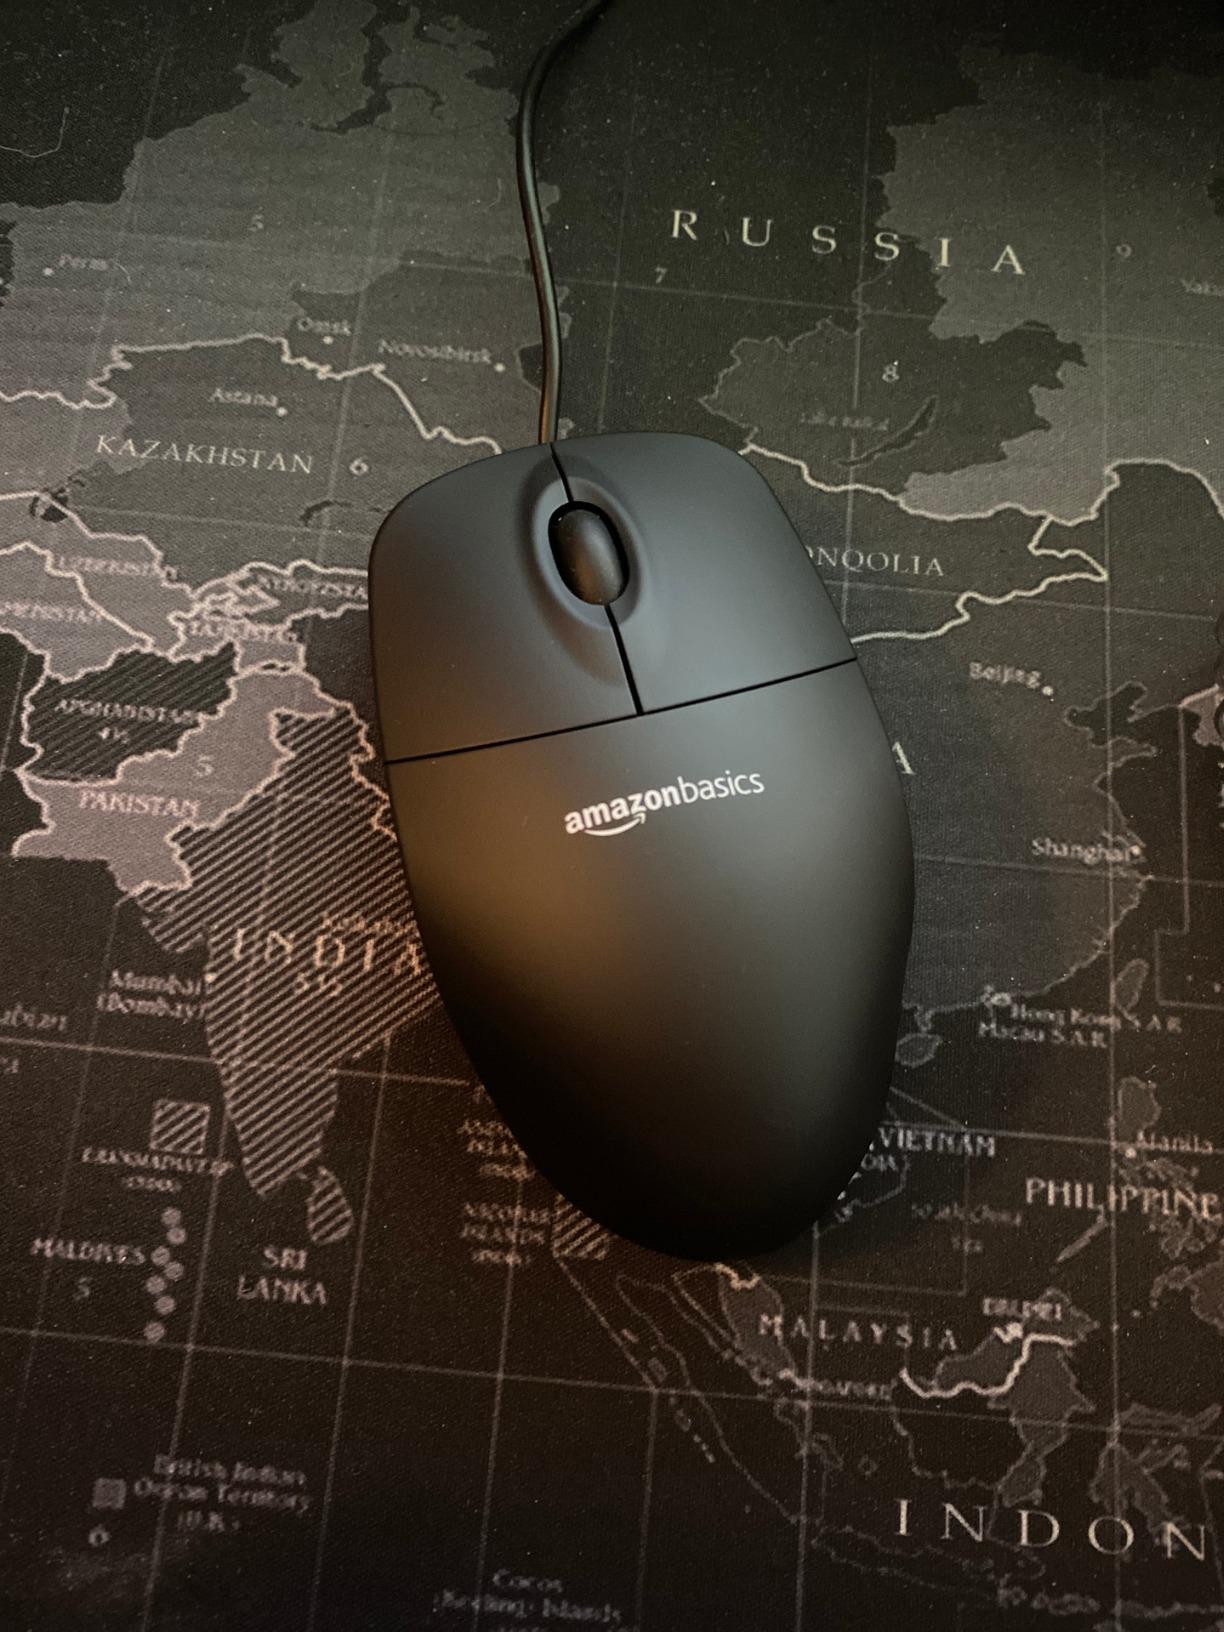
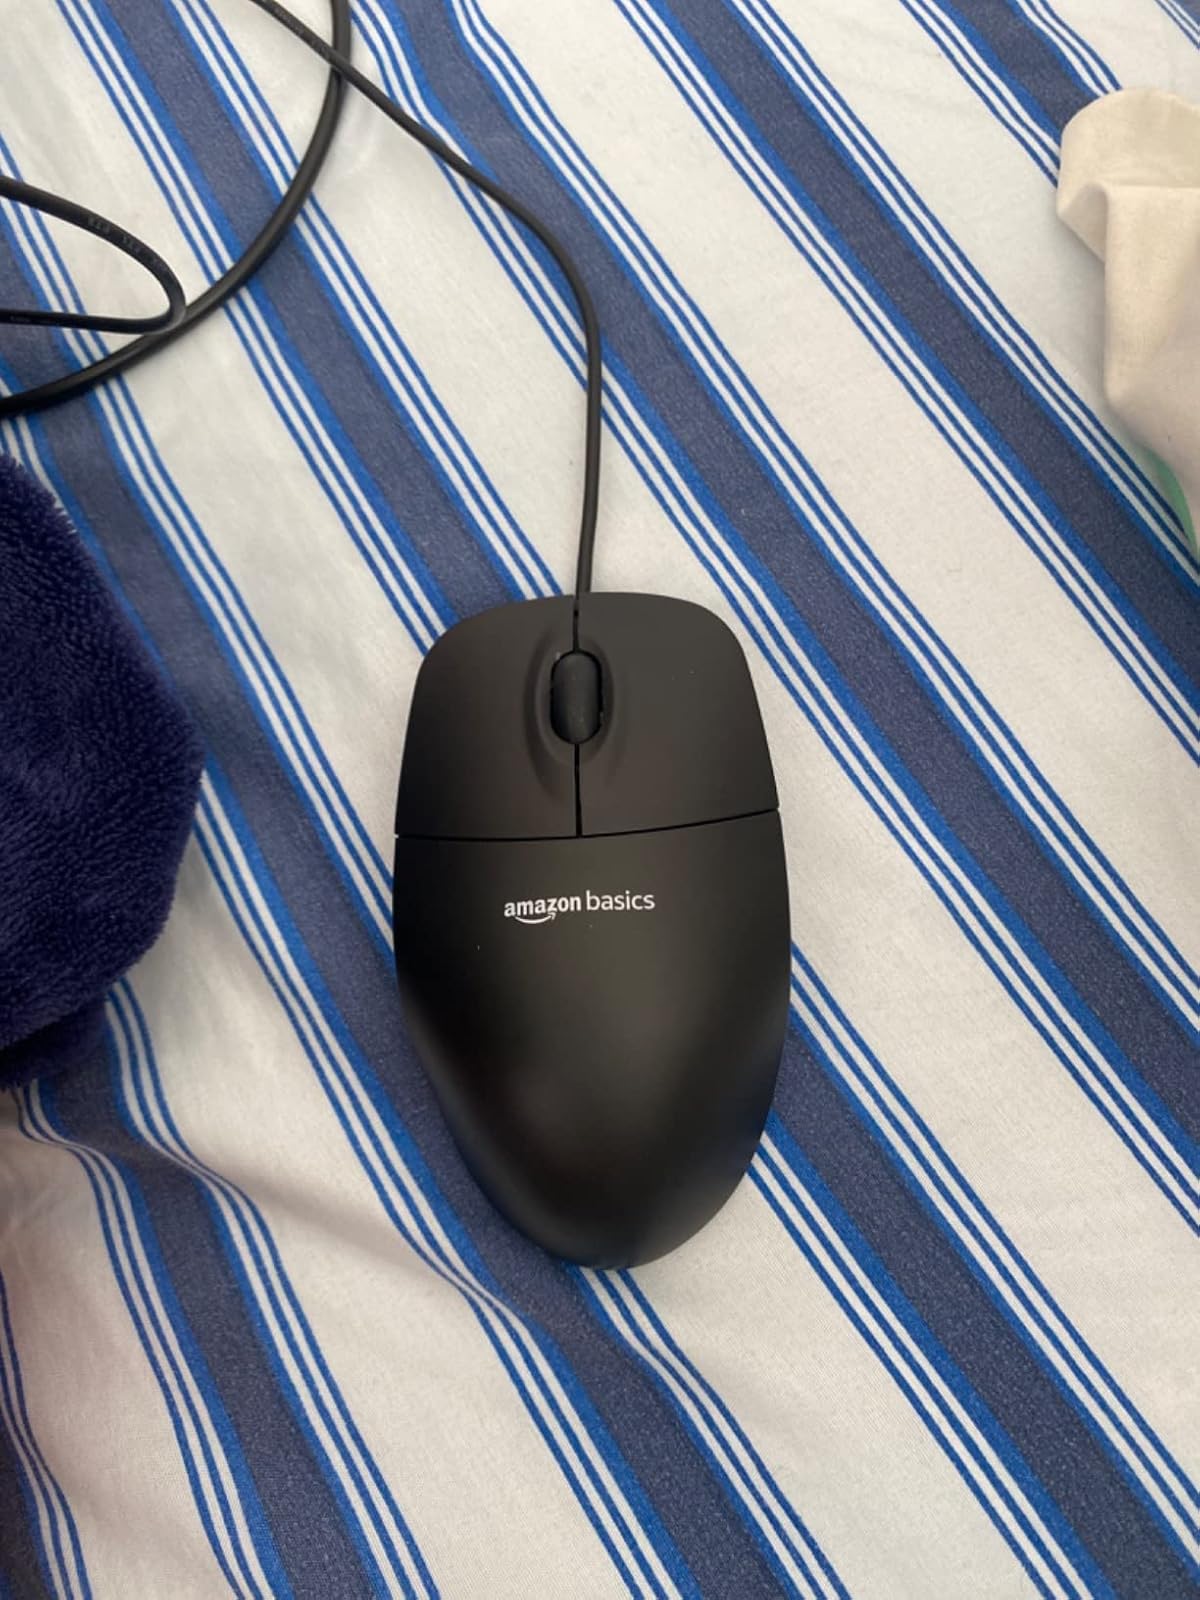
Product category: mouse
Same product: yes